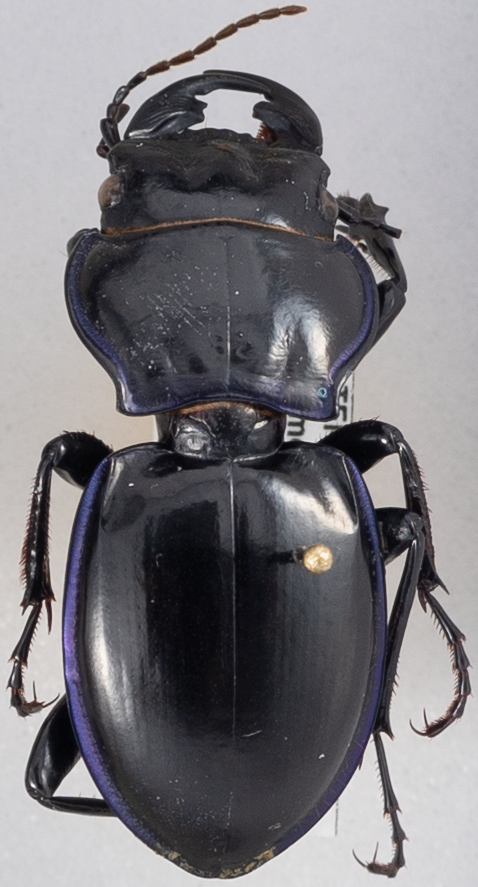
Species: Pasimachus punctulatus
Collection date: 2018-06-26
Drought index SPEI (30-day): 0.396
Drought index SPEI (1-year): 0.23
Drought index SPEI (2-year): -0.274